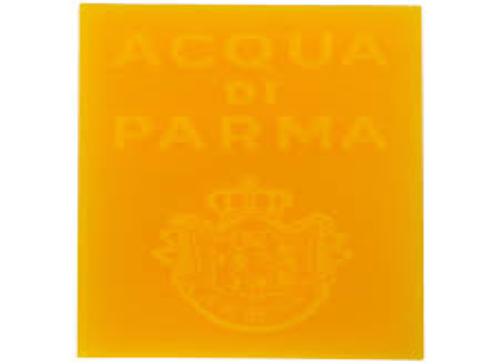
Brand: ACQUA DI PARMA
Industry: Necessities